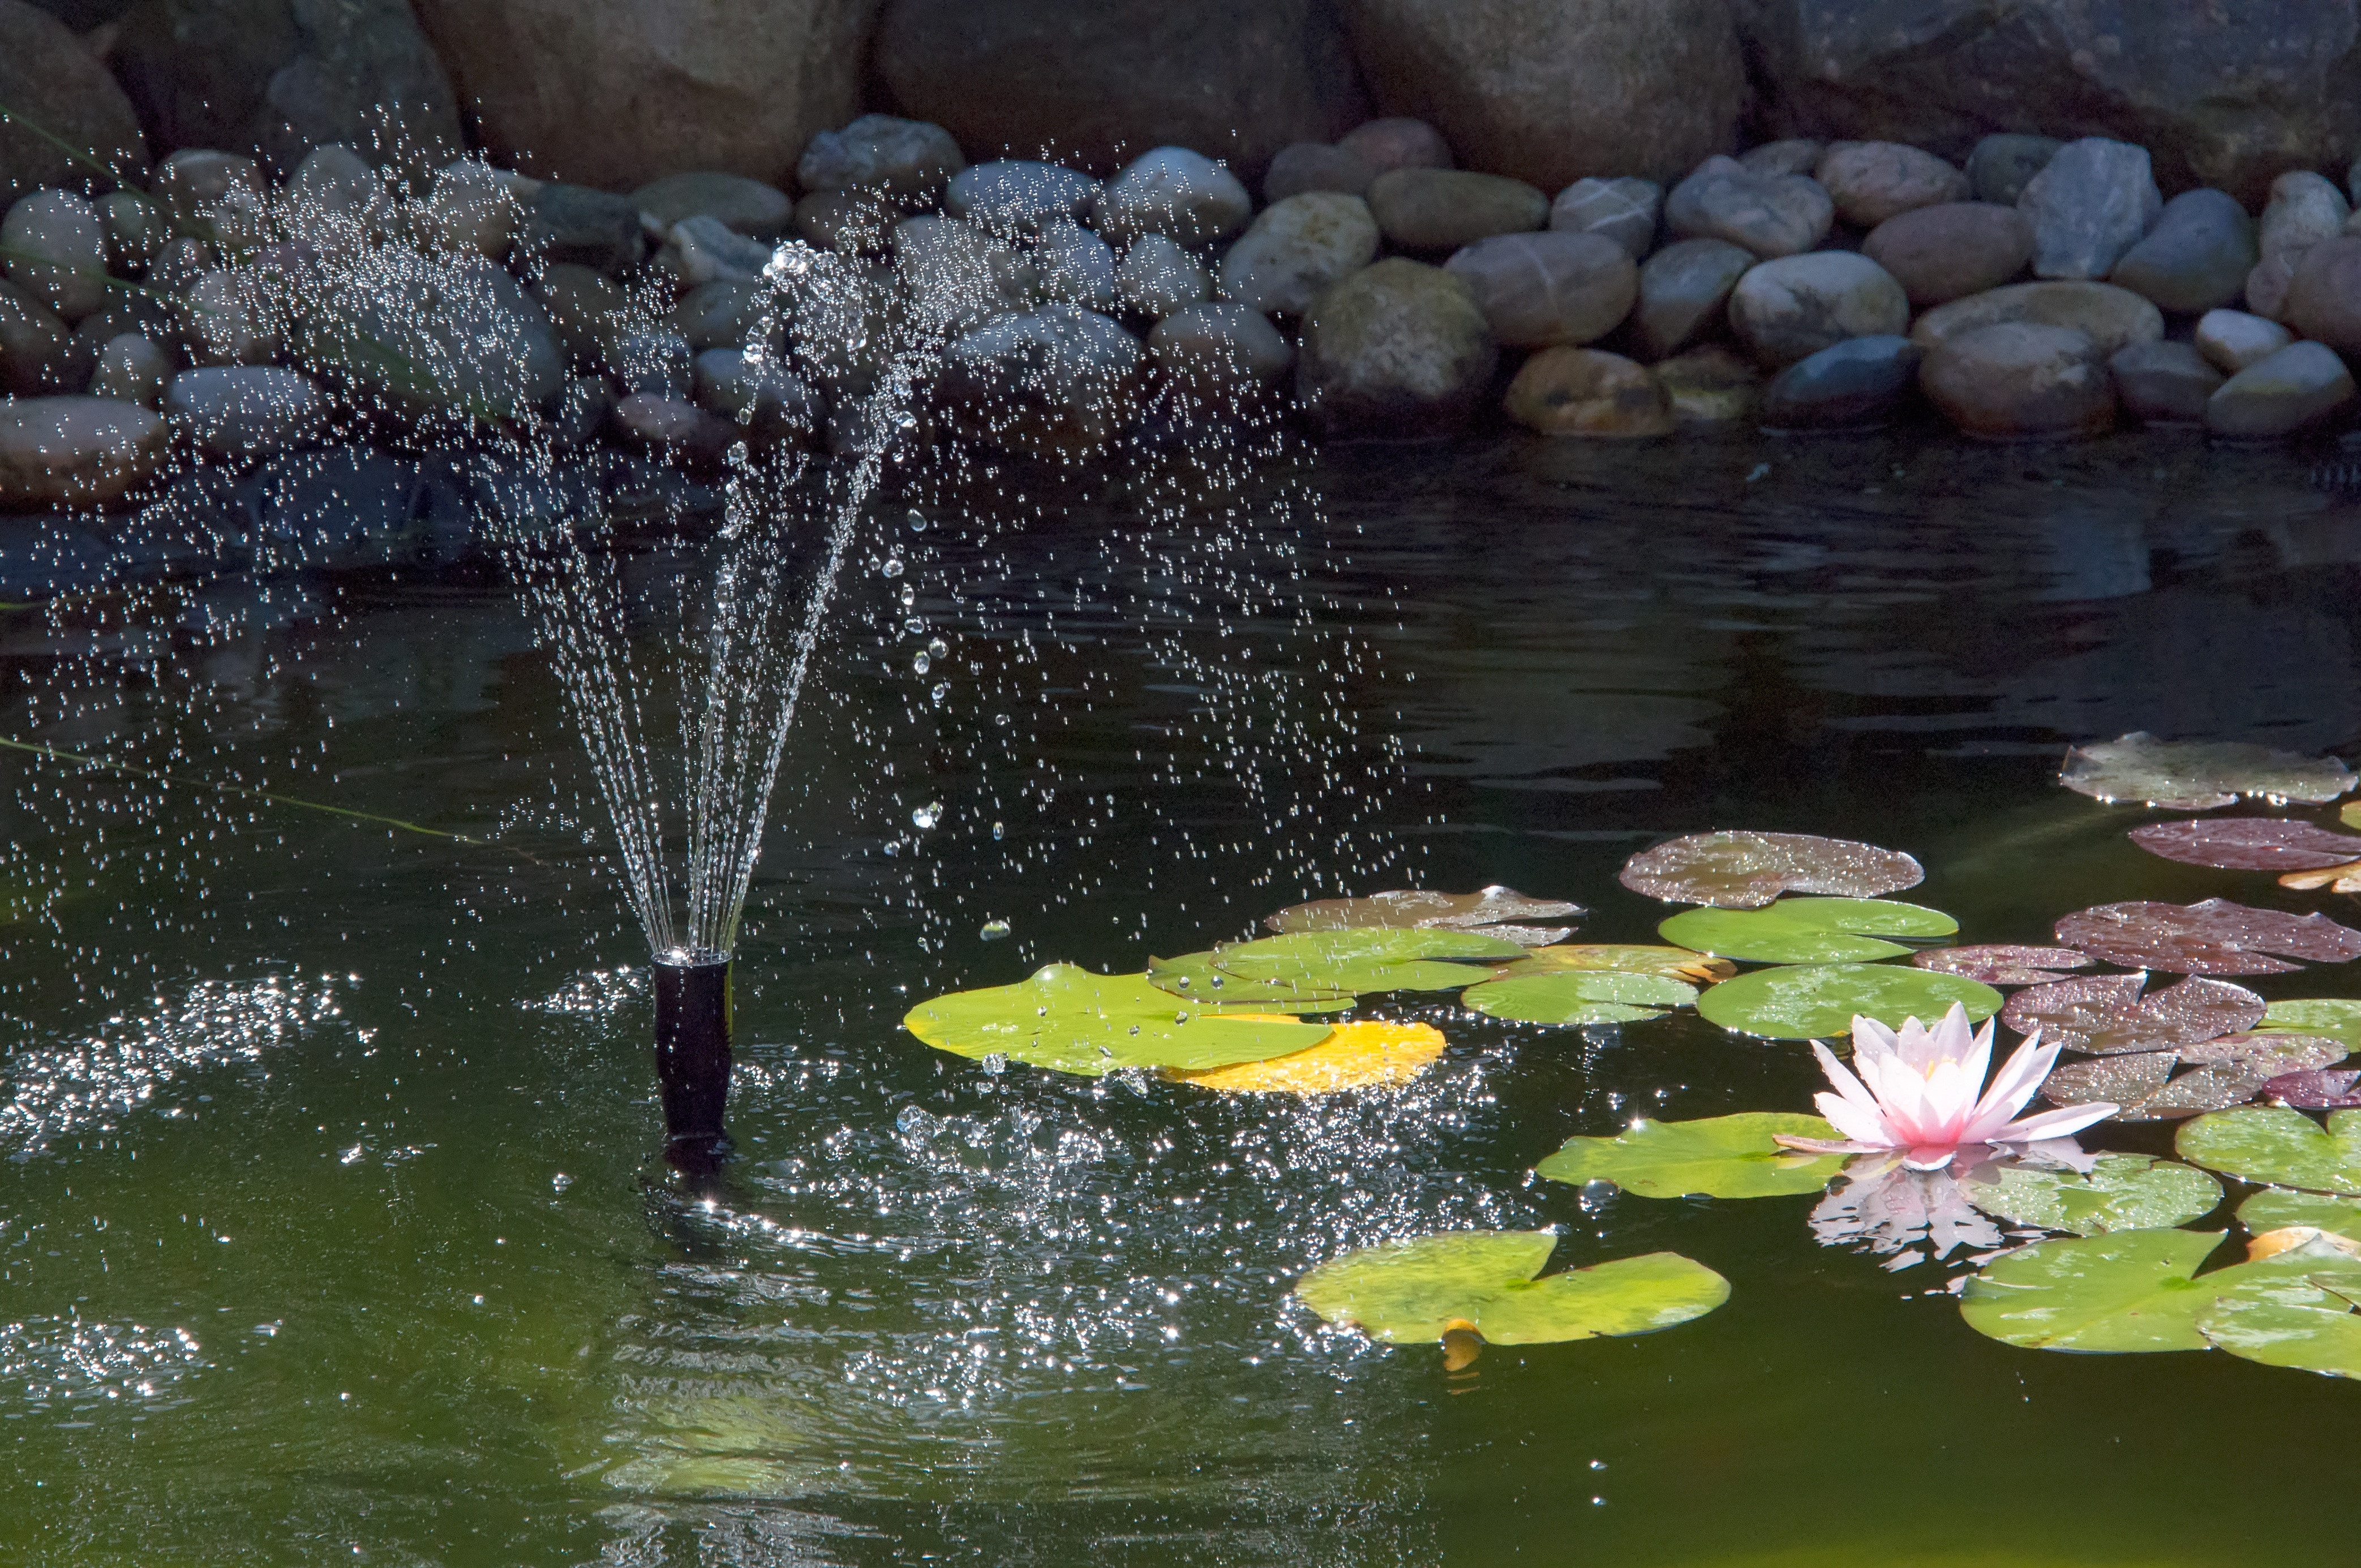
water, nature, flower, pond, wildlife, stream, botany, garden, fauna, body of water, water lily, fountain, fish pond